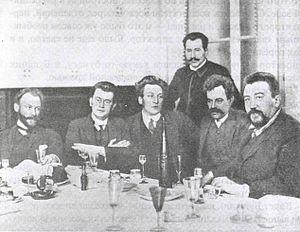
Satirikon est un journal satirique russe qui a paru de 1908 à 1914.
Alexei Alexandrowitsch Radakow était un caricaturiste et affichiste soviétique.